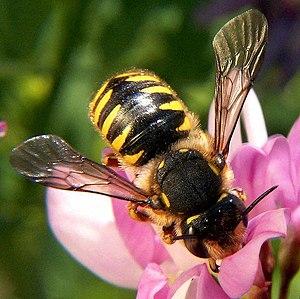
Anthidium manicatum est une espèce d'hyménoptères de la famille des Megachilidae.
Les Anthidiini sont une tribu d'insectes hyménoptères de la famille des Megachilidae.